Iván Rodríguez

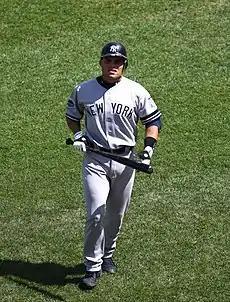
Rodríguez with the New York Yankees in 2008.

On July 30, 2008, Rodríguez was traded to the New York Yankees for relief pitcher Kyle Farnsworth after starting Yankee catcher Jorge Posada had season-ending surgery. While Rodríguez wanted to leave Detroit due to Tigers manager Jim Leyland's decision to use rotating catchers, he wound up sharing catching duties with back-up Yankee catcher José Molina, starting only 26 of the remaining 55 games of the 2008 season. With his customary number 7 having been retired by the Yankees for Mickey Mantle, Rodríguez changed his jersey number to 12. He finished the year with a .278 batting average with his time on the Yankees being his worst part of the season.